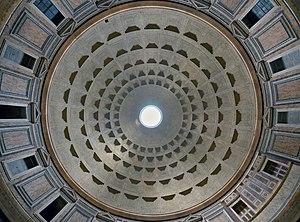
Le Panthéon de Rome est un édifice religieux antique situé sur la piazza della Rotonda (Rome), bâti sur l'ordre d'Agrippa au Iᵉʳ siècle av. J.-C. Endommagé par plusieurs incendies, il fut entièrement reconstruit sous Hadrien. À l’origine, le Panthéon était un temple dédié à toutes les divinités de la religion antique. Il fut converti en église au VIIᵉ siècle et est aujourd'hui la basilique Santa Maria ad Martyres. C’est le plus grand monument romain antique qui nous soit parvenu en état pratiquement intact, du fait de son utilisation ininterrompue jusqu'à nos jours. Il a donné son nom à un quartier de Rome.